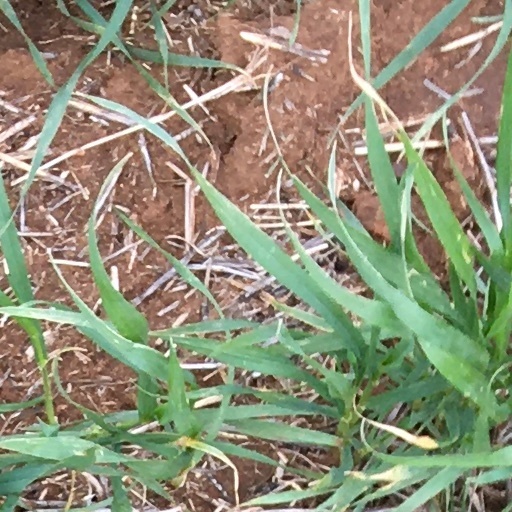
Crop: wheat